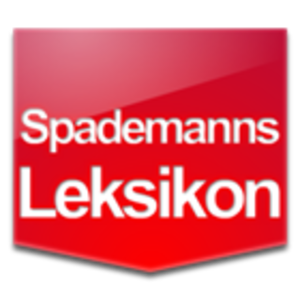
Uncyclopedia / Dansk version
Spademanns Leksikons officielle logo.
Uncyclopedia er en wiki, der oprindelig startede som en parodi på Wikipedia, selv om Uncyclopedia påstår det modsatte.